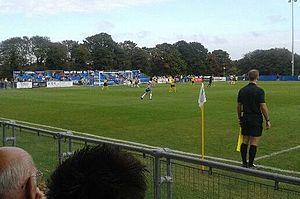
Le Margate Football Club, d'abord appelé Margate Town est un club de football anglais basé dans la station balnéaire de Margate dans le Kent. Il joue actuellement en Isthmian League Premier Division. Le club a été connu dans les années 1980 sous le nom de Thanet United. Il a été fondé en 1896 et a rejoint la Southern League en 1933. Après un moment passé en Kent League après la Seconde Guerre Mondiale l'équipe est retournée en Southern League en 1959 et y est restée jusqu'en 2001 quand ils ont été promus en Football Conference, le plus haut niveau de non-league football en Angleterre. Leur maintient à ce niveau a forcé l’équipe à se partager avec d’autres clubs leur stade de Hartsdown Park en raison de travaux de réaménagement de ce dernier, et, au cours des trois années passées hors de leur stade, ils ont été relégués de la Conference Premier et par la suite relégués vers l'Isthmian League.